The Emperor Jones

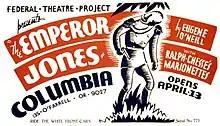
Poster for a 1937 Federal Theater Project production of "The Emperor Jones"

The Federal Theatre Project of the Works Progress Administration launched several productions of the play in cities across the United States, including a production with marionettes in Los Angeles in 1938.